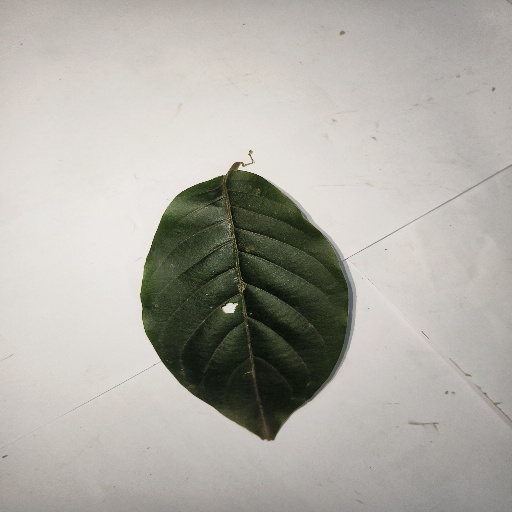
Species: HariTaki
Leaf condition: Healthy Leaf